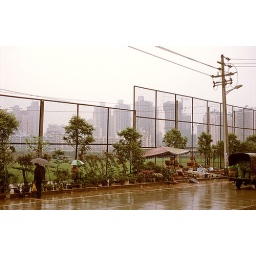
Flower market by the road after a sudden rain, Chongqing, China, 2007.